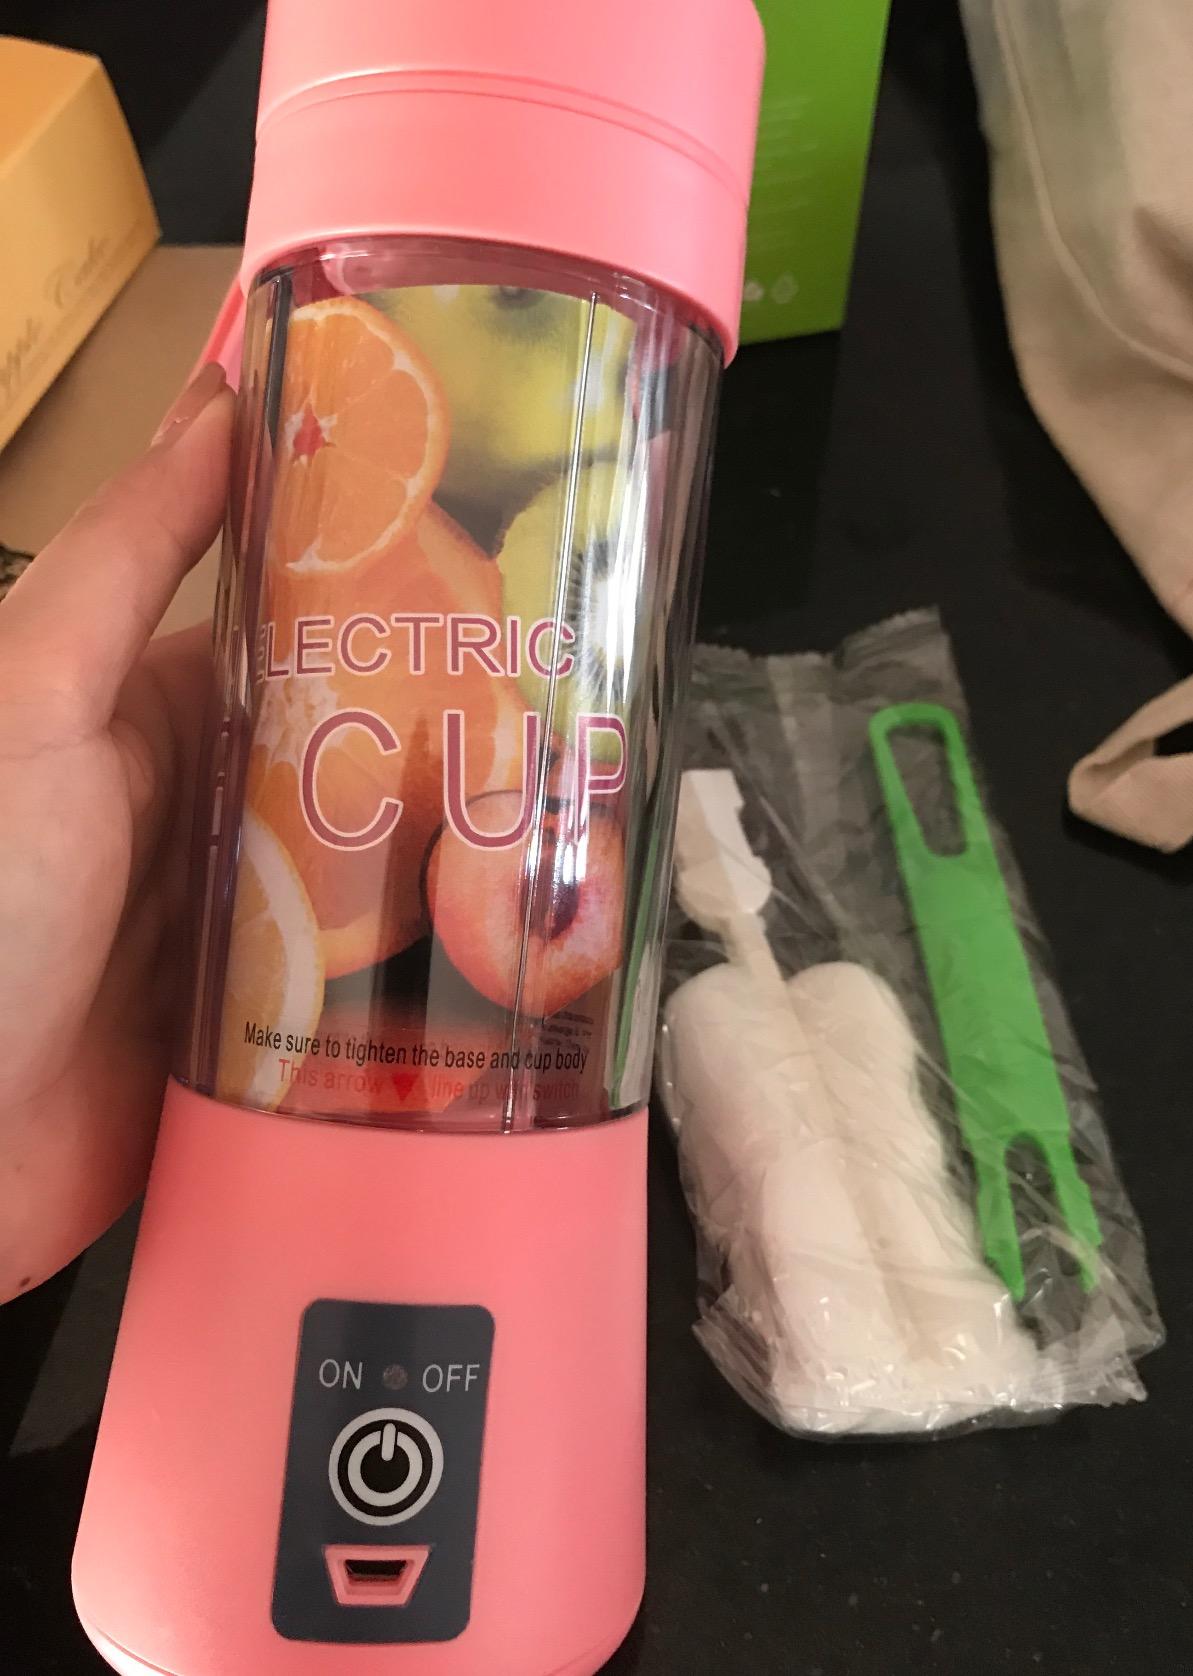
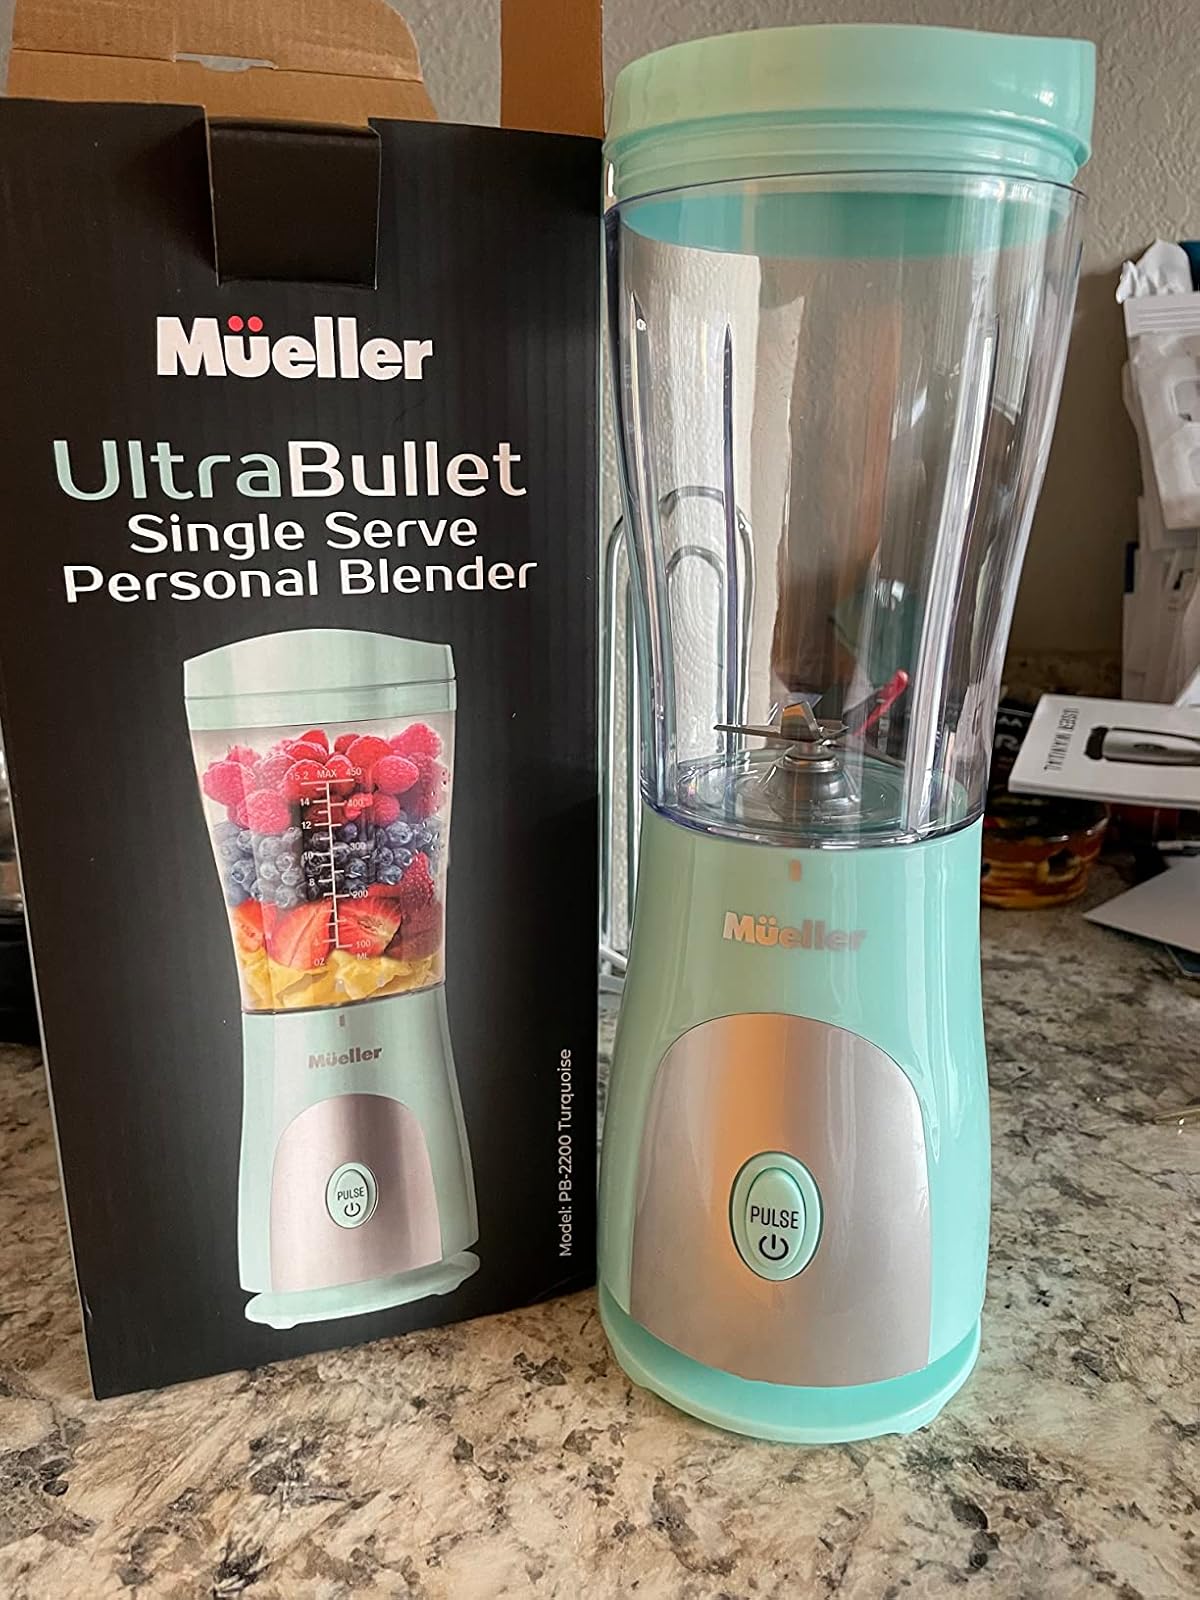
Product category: items_blender
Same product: no